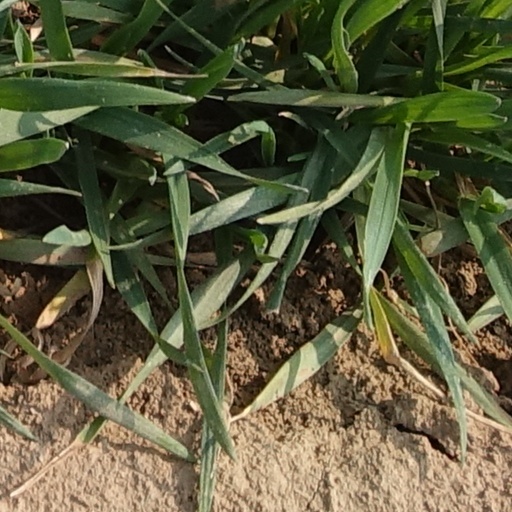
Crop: wheat